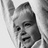
Emotion: happy